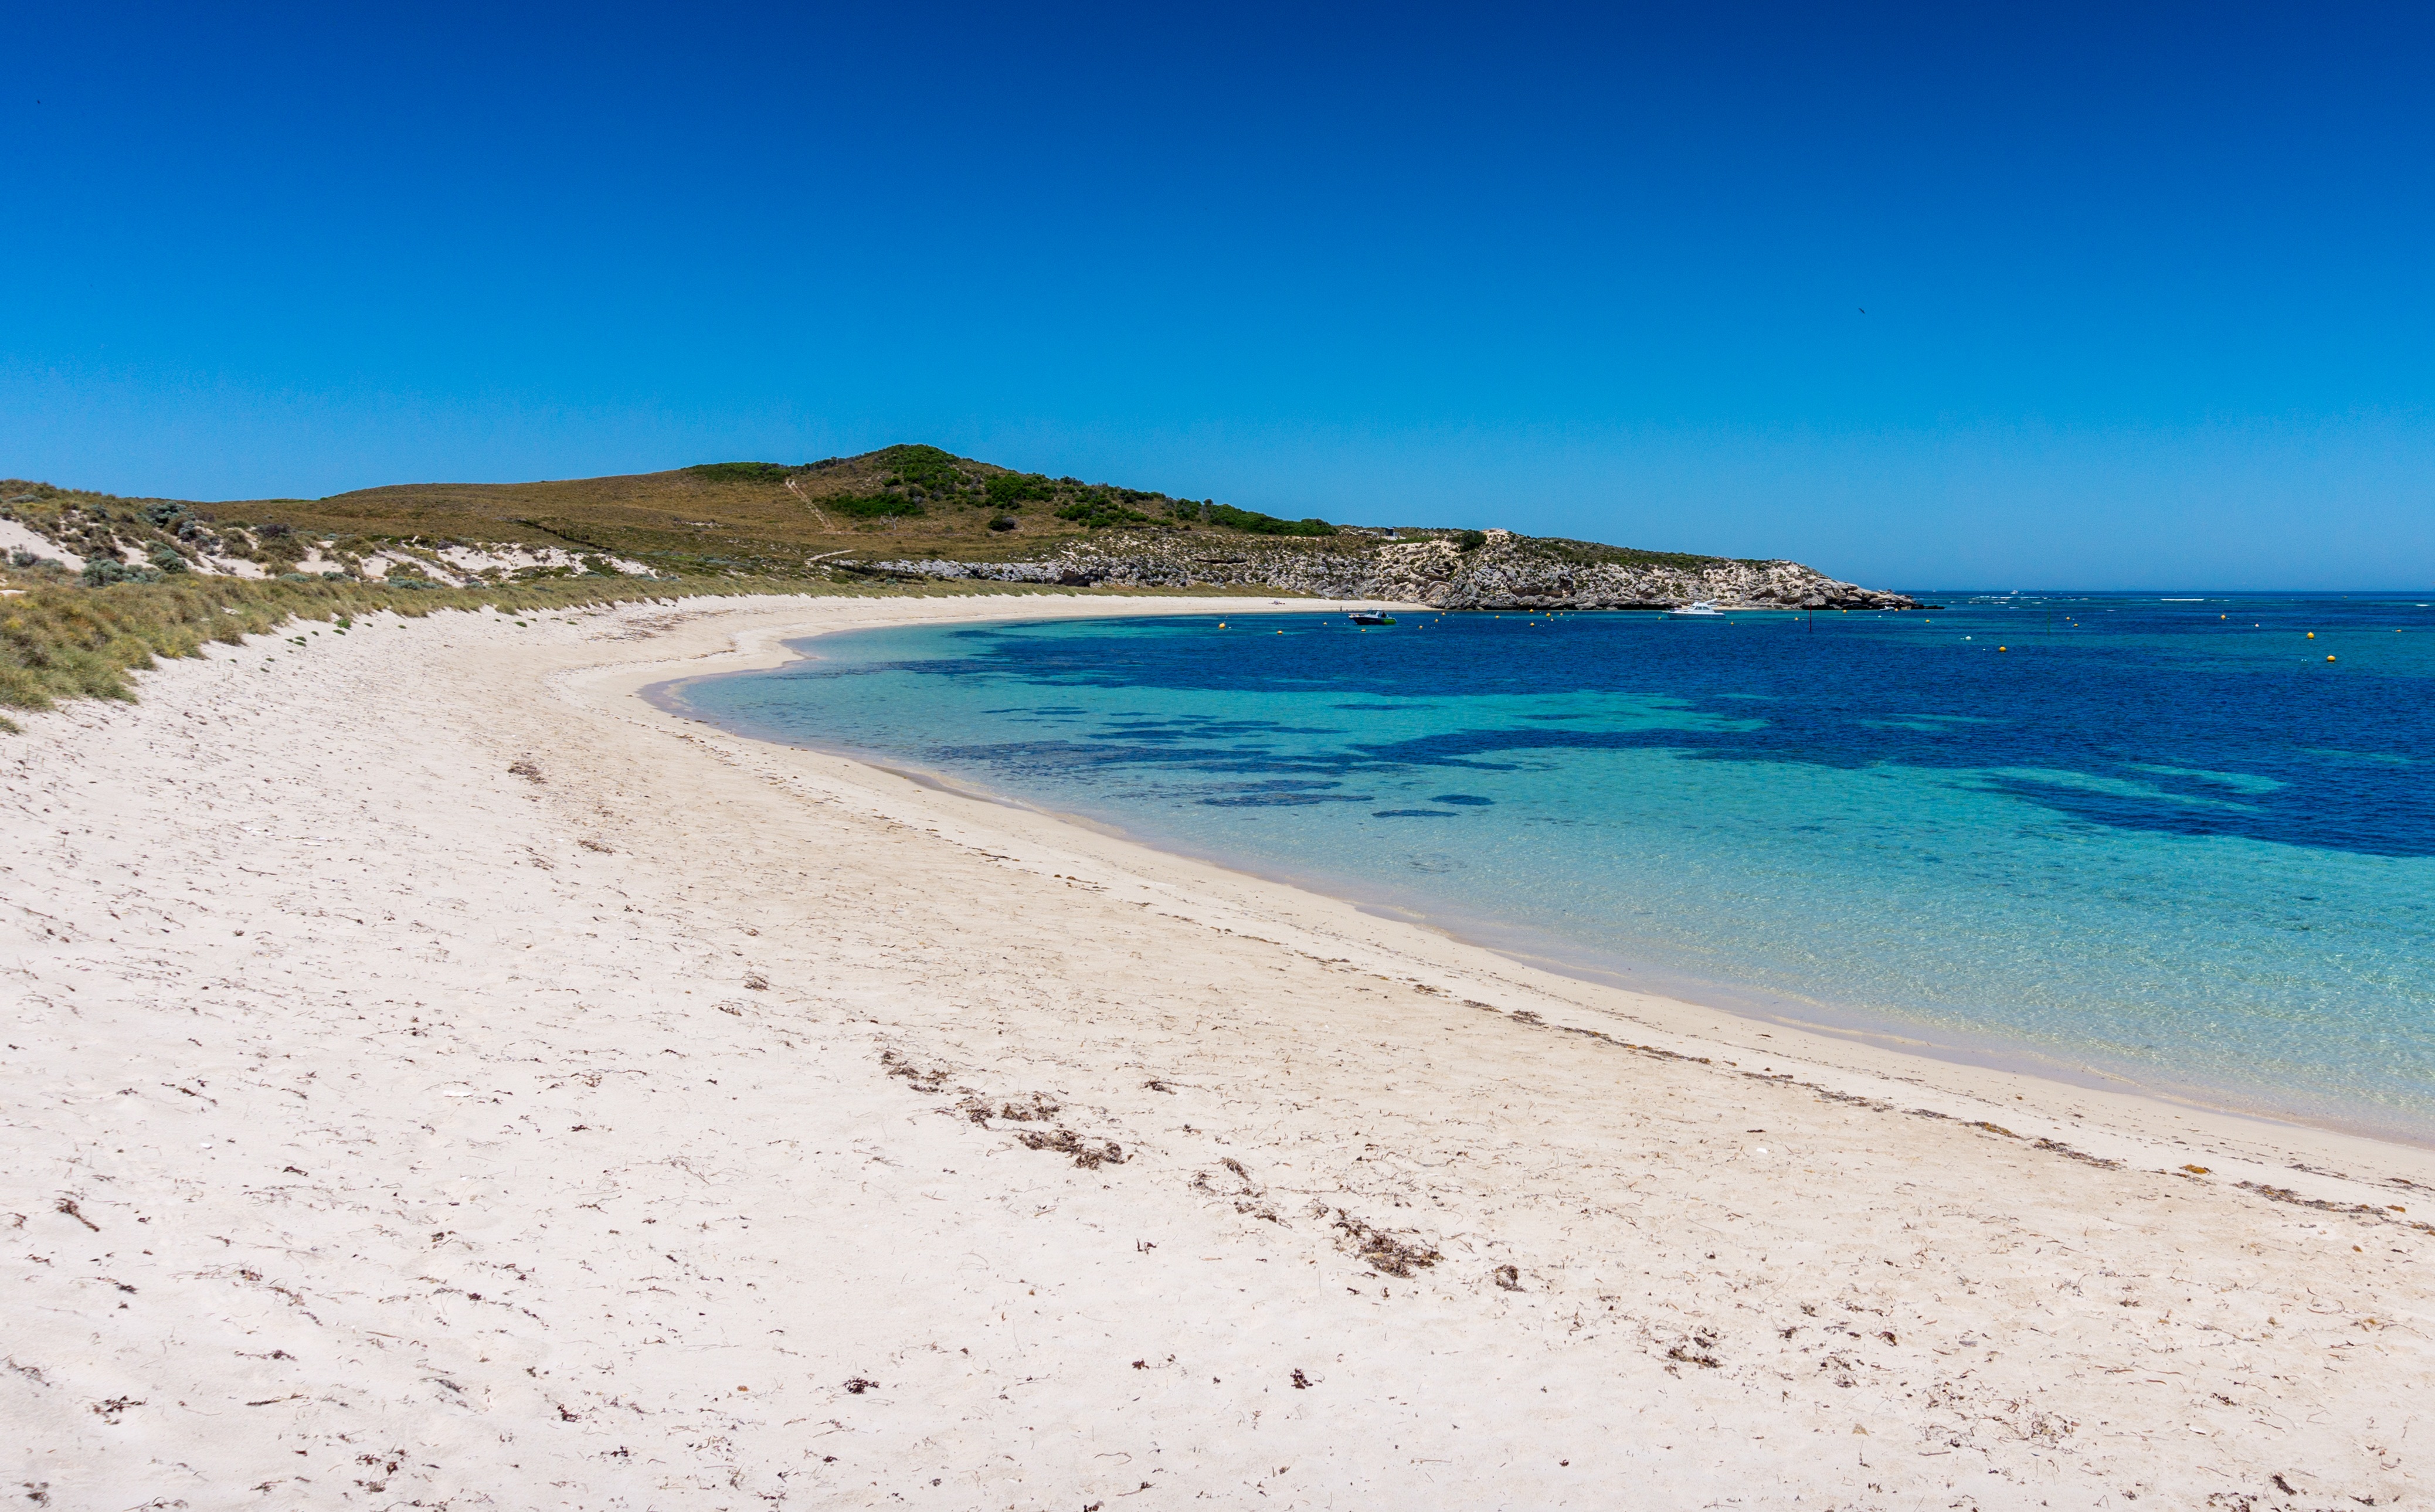
beach, sea, coast, sand, ocean, sun, shore, wave, summer, vacation, bay, island, body of water, australia, booked, cape, wa, landform, western australia, west australia, rottnest island, rottnest, wind wave, wadjemup